Azet (rapper)

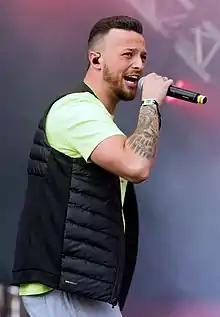
Azet in 2019

Azet released his debut studio album "Fast Life" in 2018, which peaked at number one in Germany, Austria and Switzerland. He continued to achieve similar success with the subsequent collaborative album "Super Plus" in 2019, which additionally peaked the album charts in the German-speaking Europe.